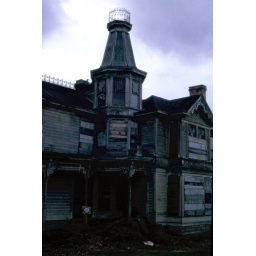
Abandoned house along the road in SE Ohio, 1973